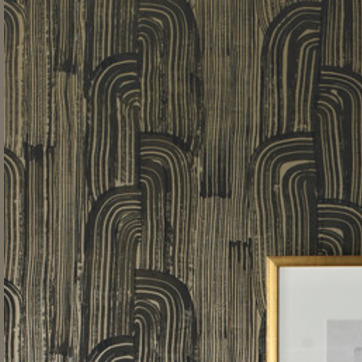
Material: wallpaper